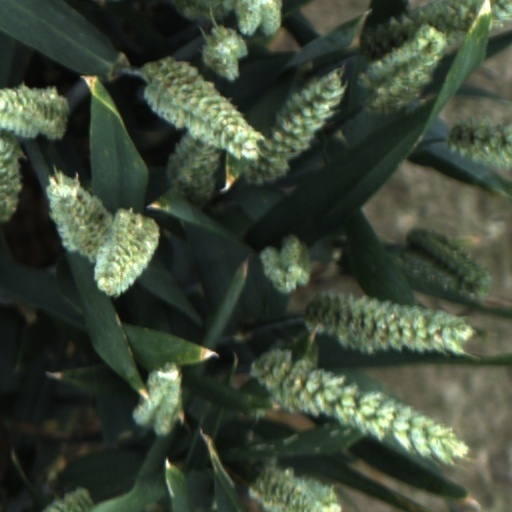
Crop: wheat